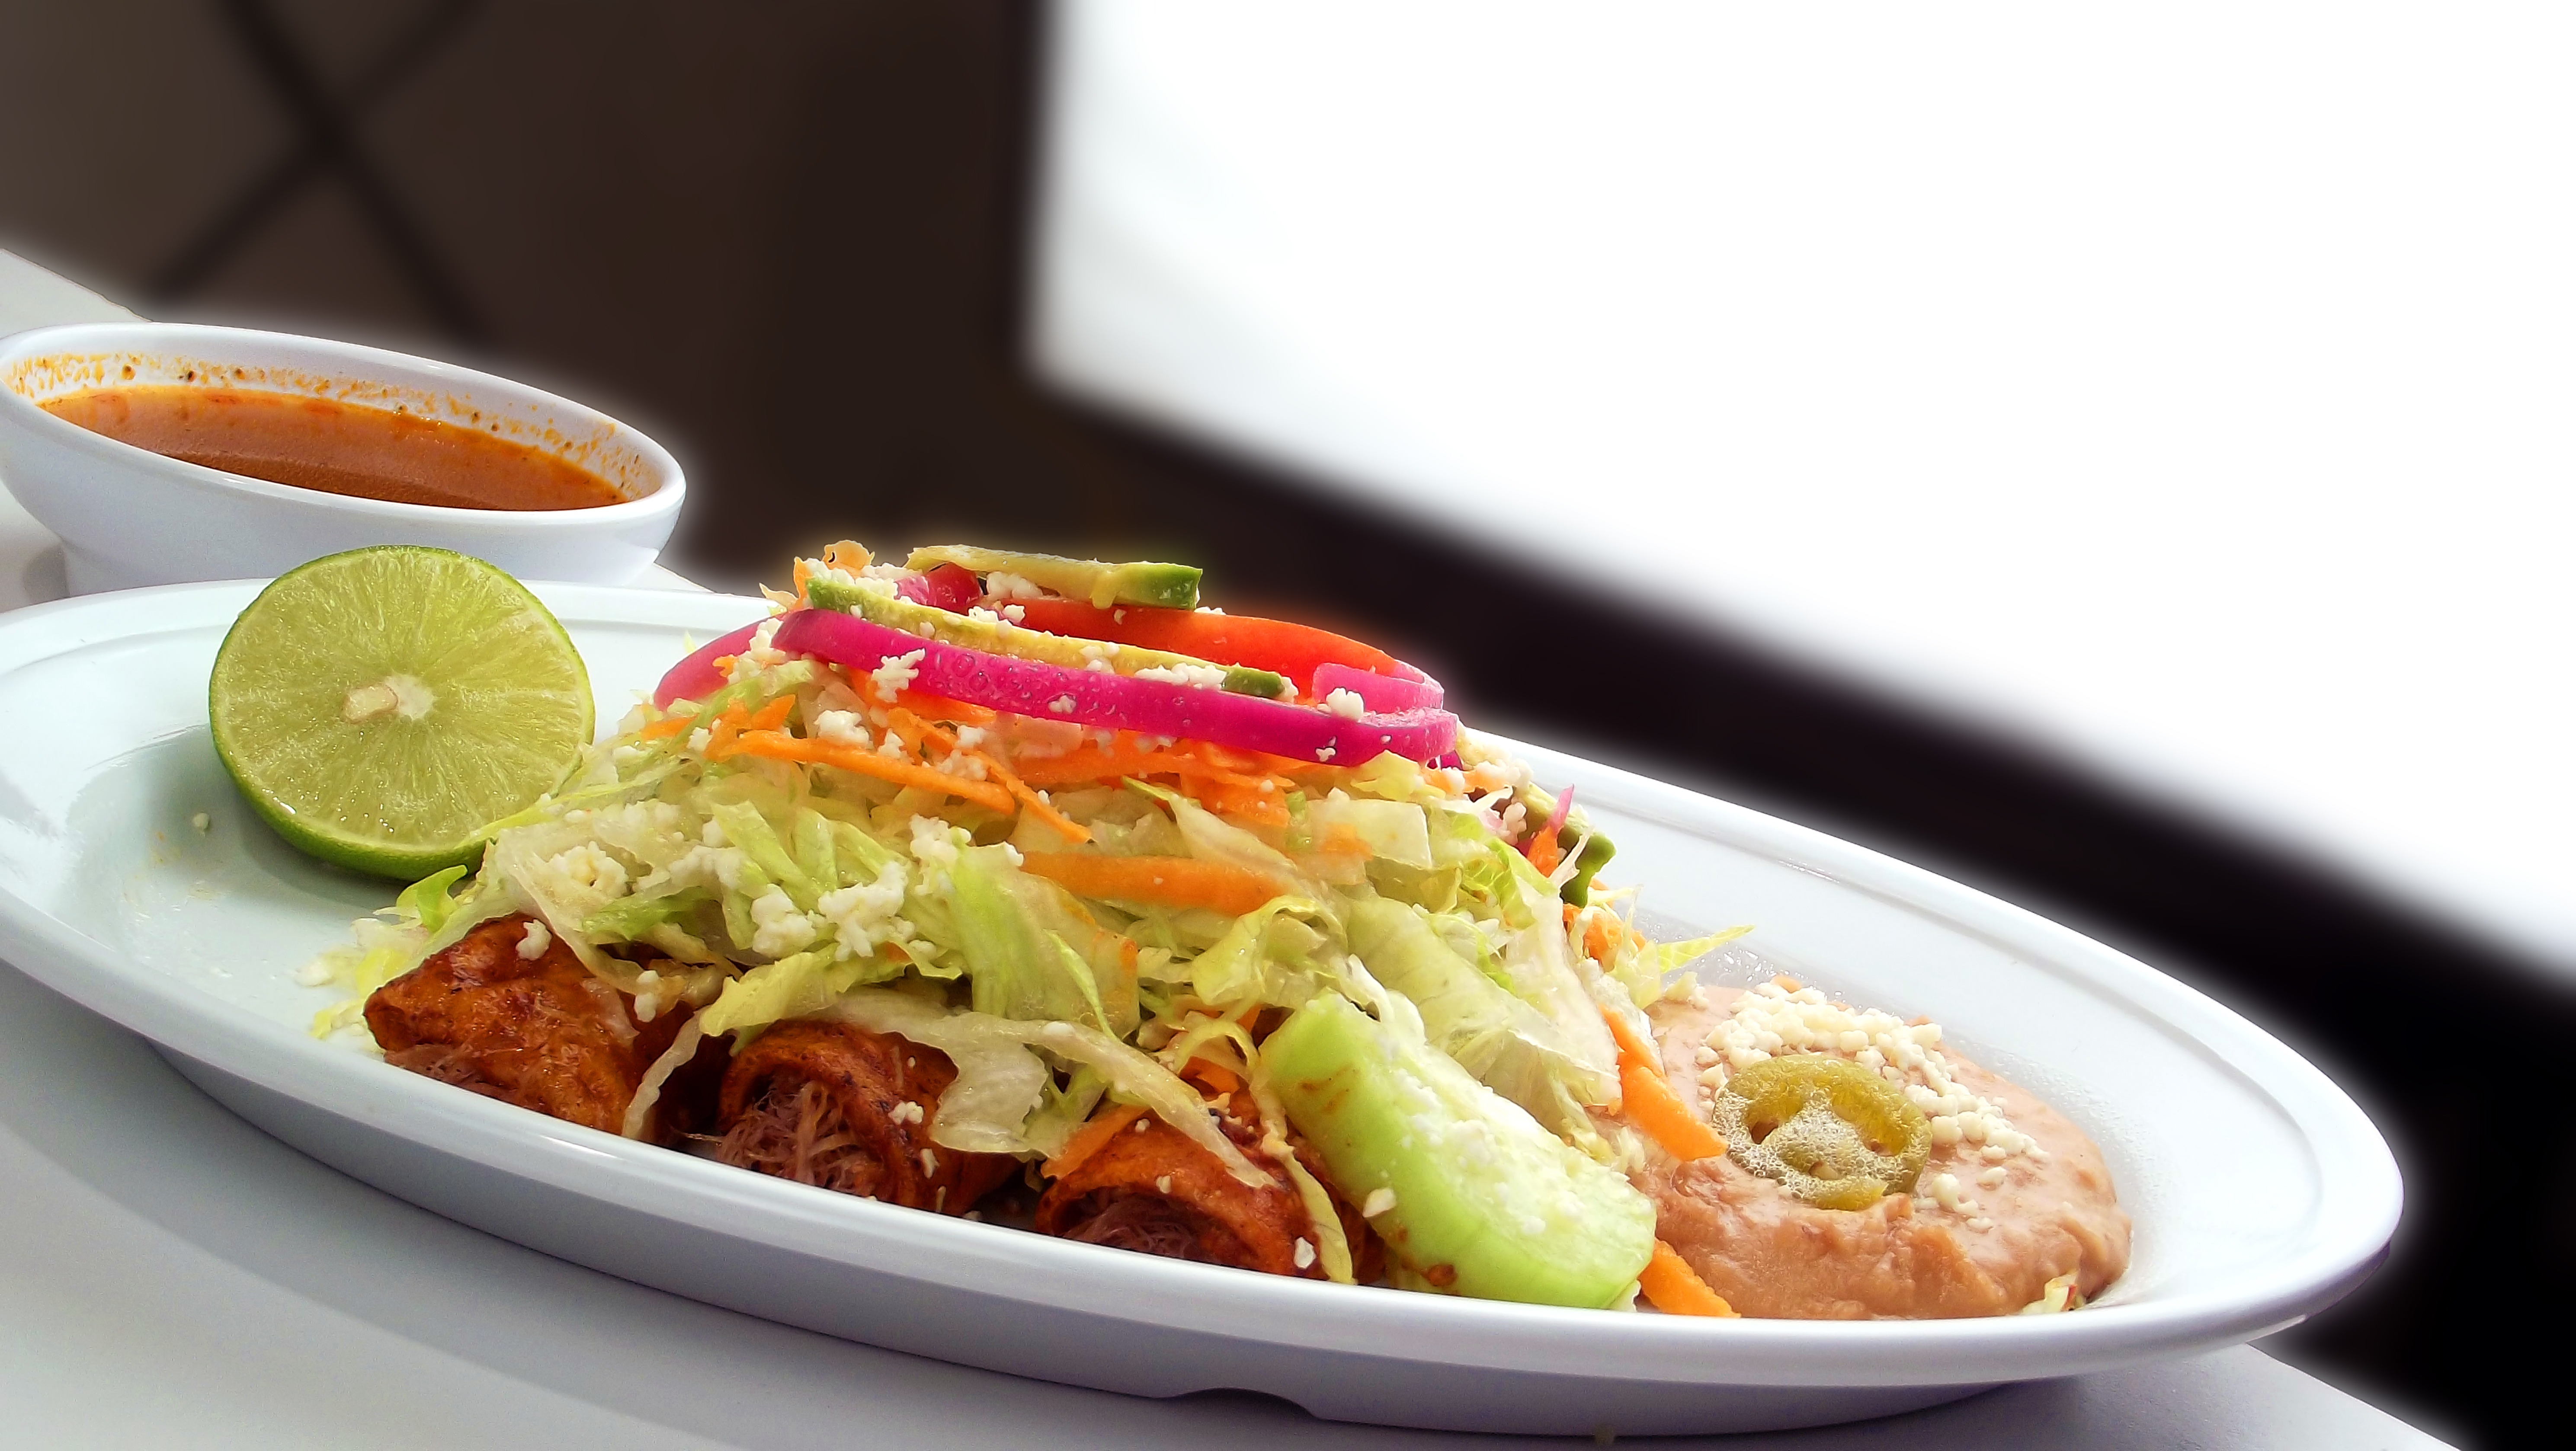
dish, meal, food, cooking, produce, plate, breakfast, meat, lunch, cuisine, sauce, delicious, asian food, cooked, nutrition, dining, tasty, mexican, prepared, thai food, enchilada